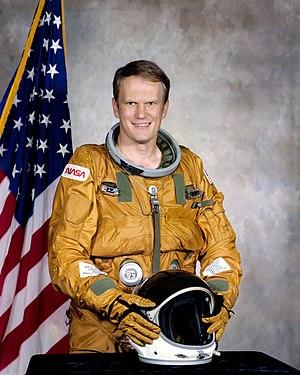
Le groupe d'astronautes 7 est le septième groupe d'astronautes de la NASA, sélectionné en août 1969, un mois après les premiers pas de l'homme sur la Lune.
Karol Joseph Bobko dit Bo Bobko est un astronaute américain né le 23 décembre 1937.